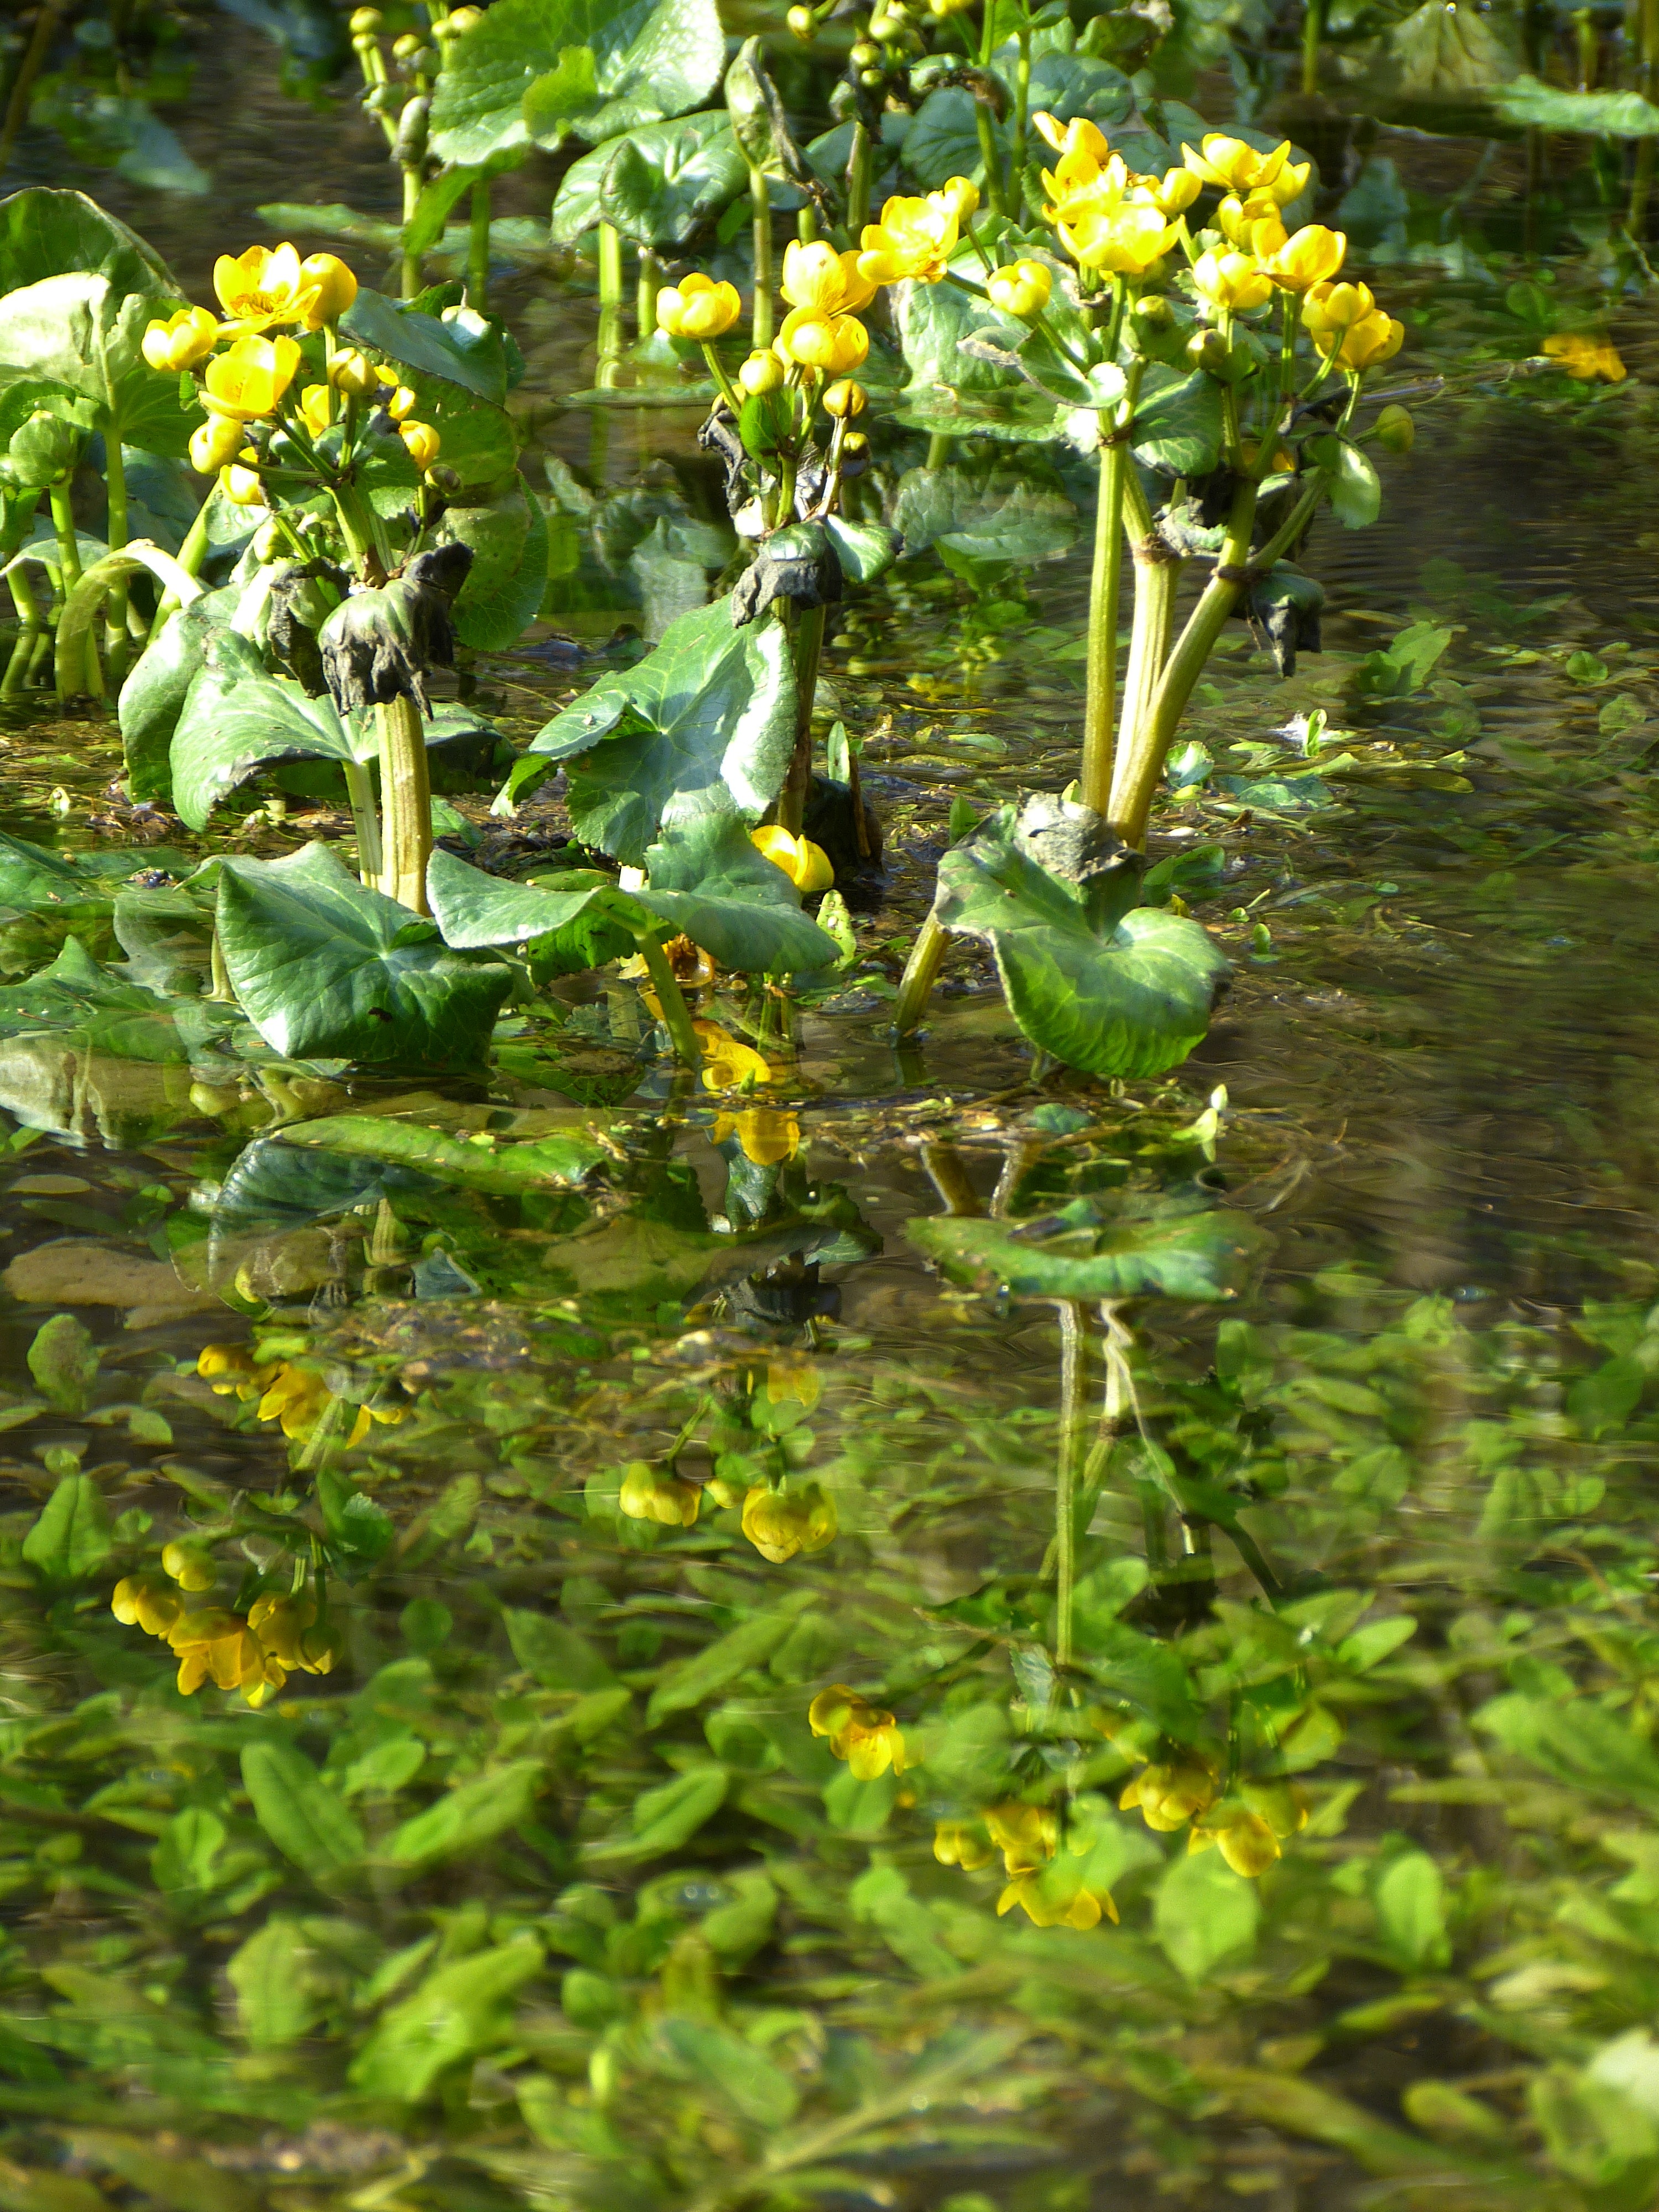
water, plant, flower, pond, green, produce, grow, evergreen, botany, yellow, garden, flora, wildflower, shrub, bach, moist, flowering plant, marsh plant, caltha palustris, land plant, hahnemann foot greenhouse